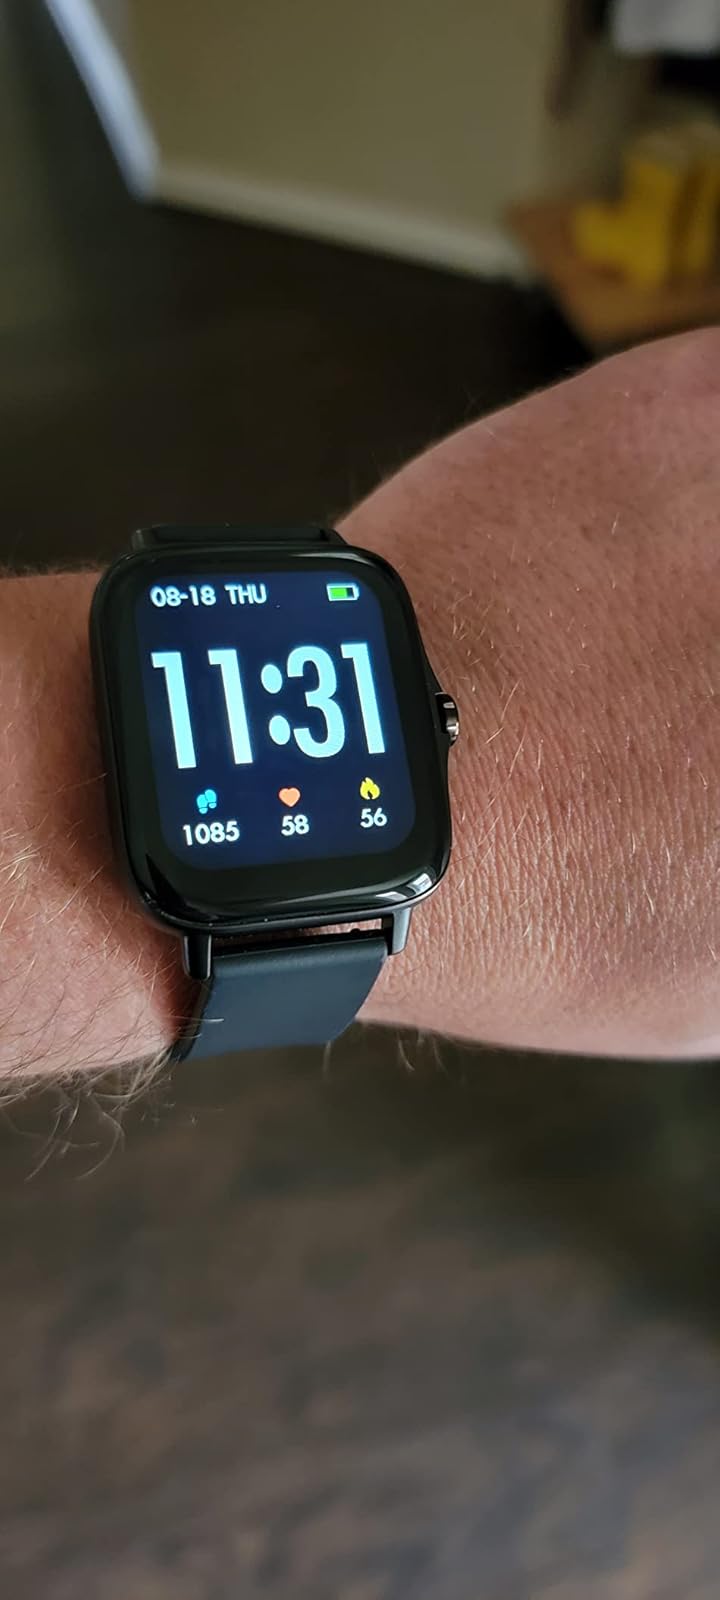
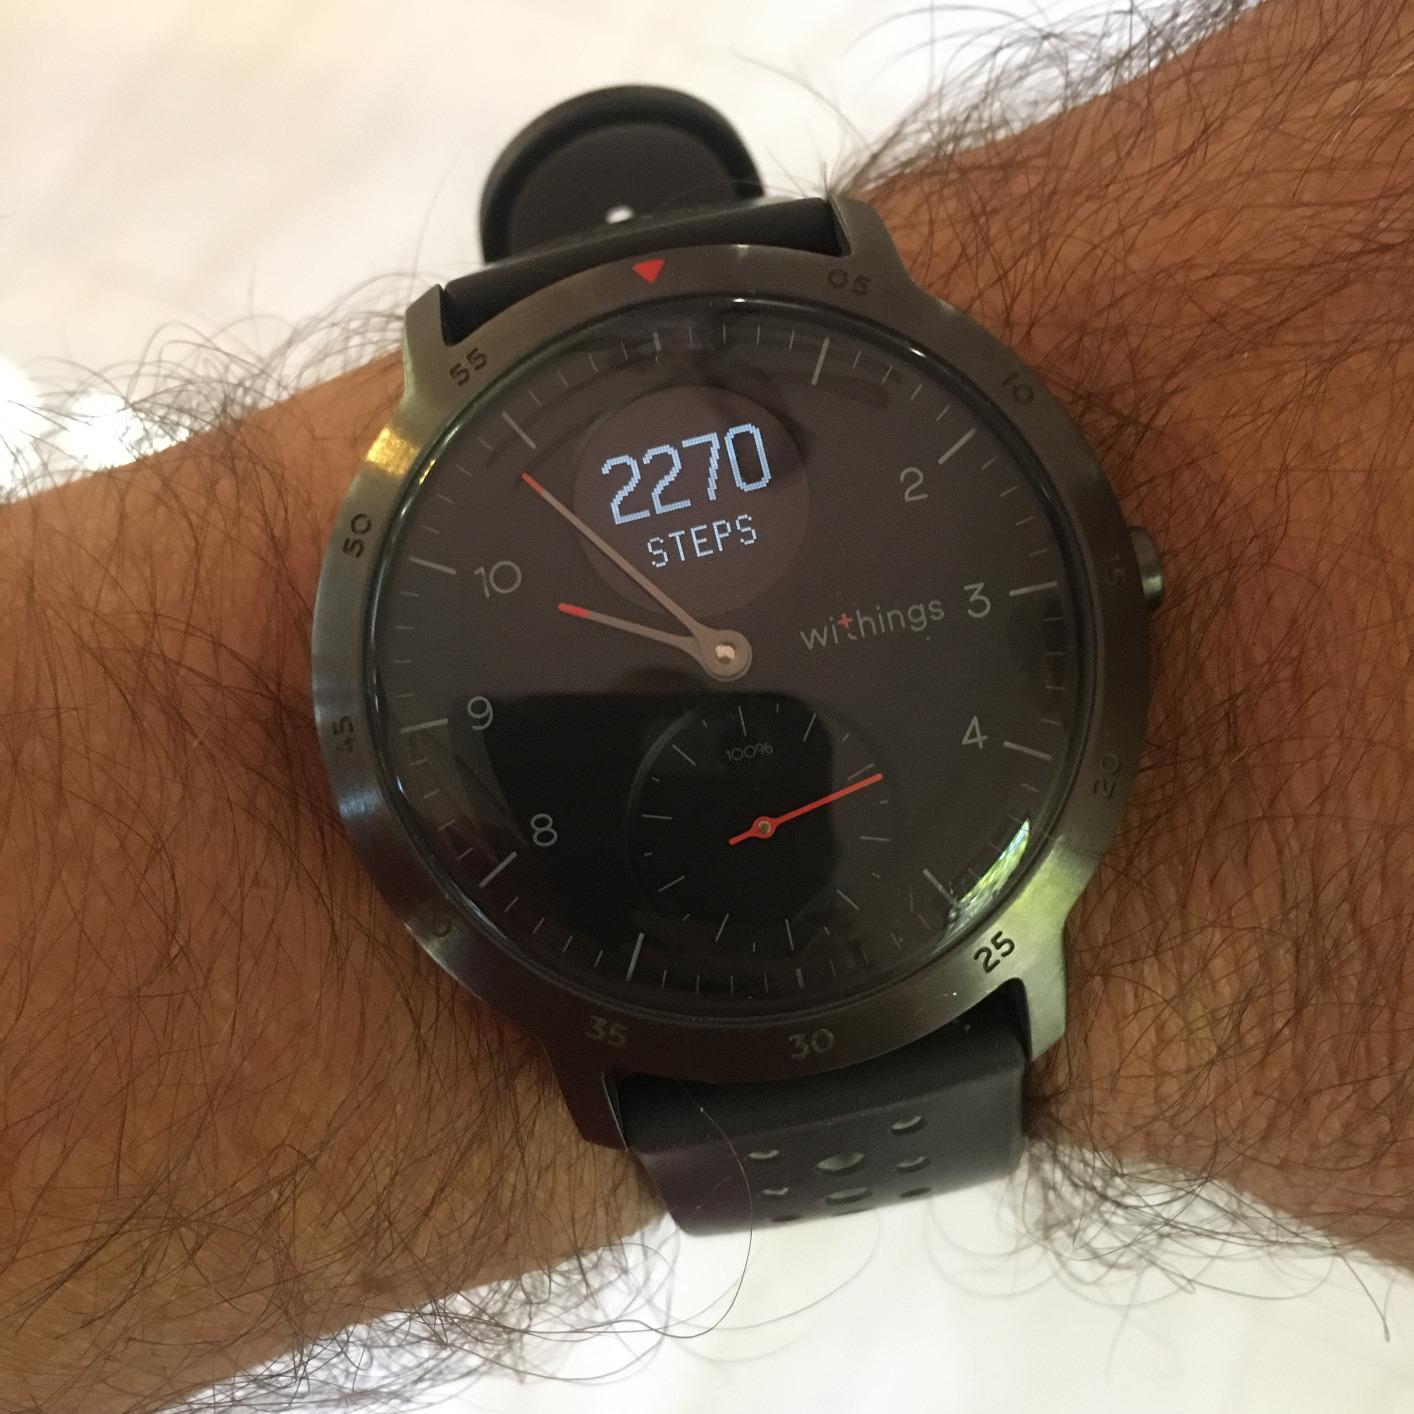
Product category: smartwatch
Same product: no